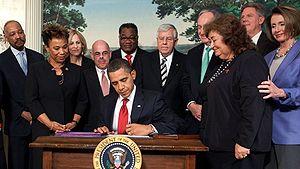
Ryan White, né le 6 décembre 1971 à Kokomo dans l'Indiana et mort le 8 avril 1990 à Indianapolis, est un jeune homme américain qui est devenu un emblème national de la lutte contre le VIH aux États-Unis après avoir été renvoyé de son école à cause de son infection.